Liza Alert

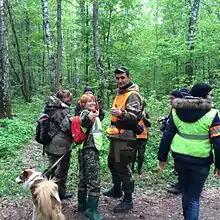
LizaAlert volunteers on a search-and-rescue mission

In 2013, LazaAlert demanded apologies from State Duma deputy Olga Yepifanova, who accused the voluntary movement of being interfering and unorganized.